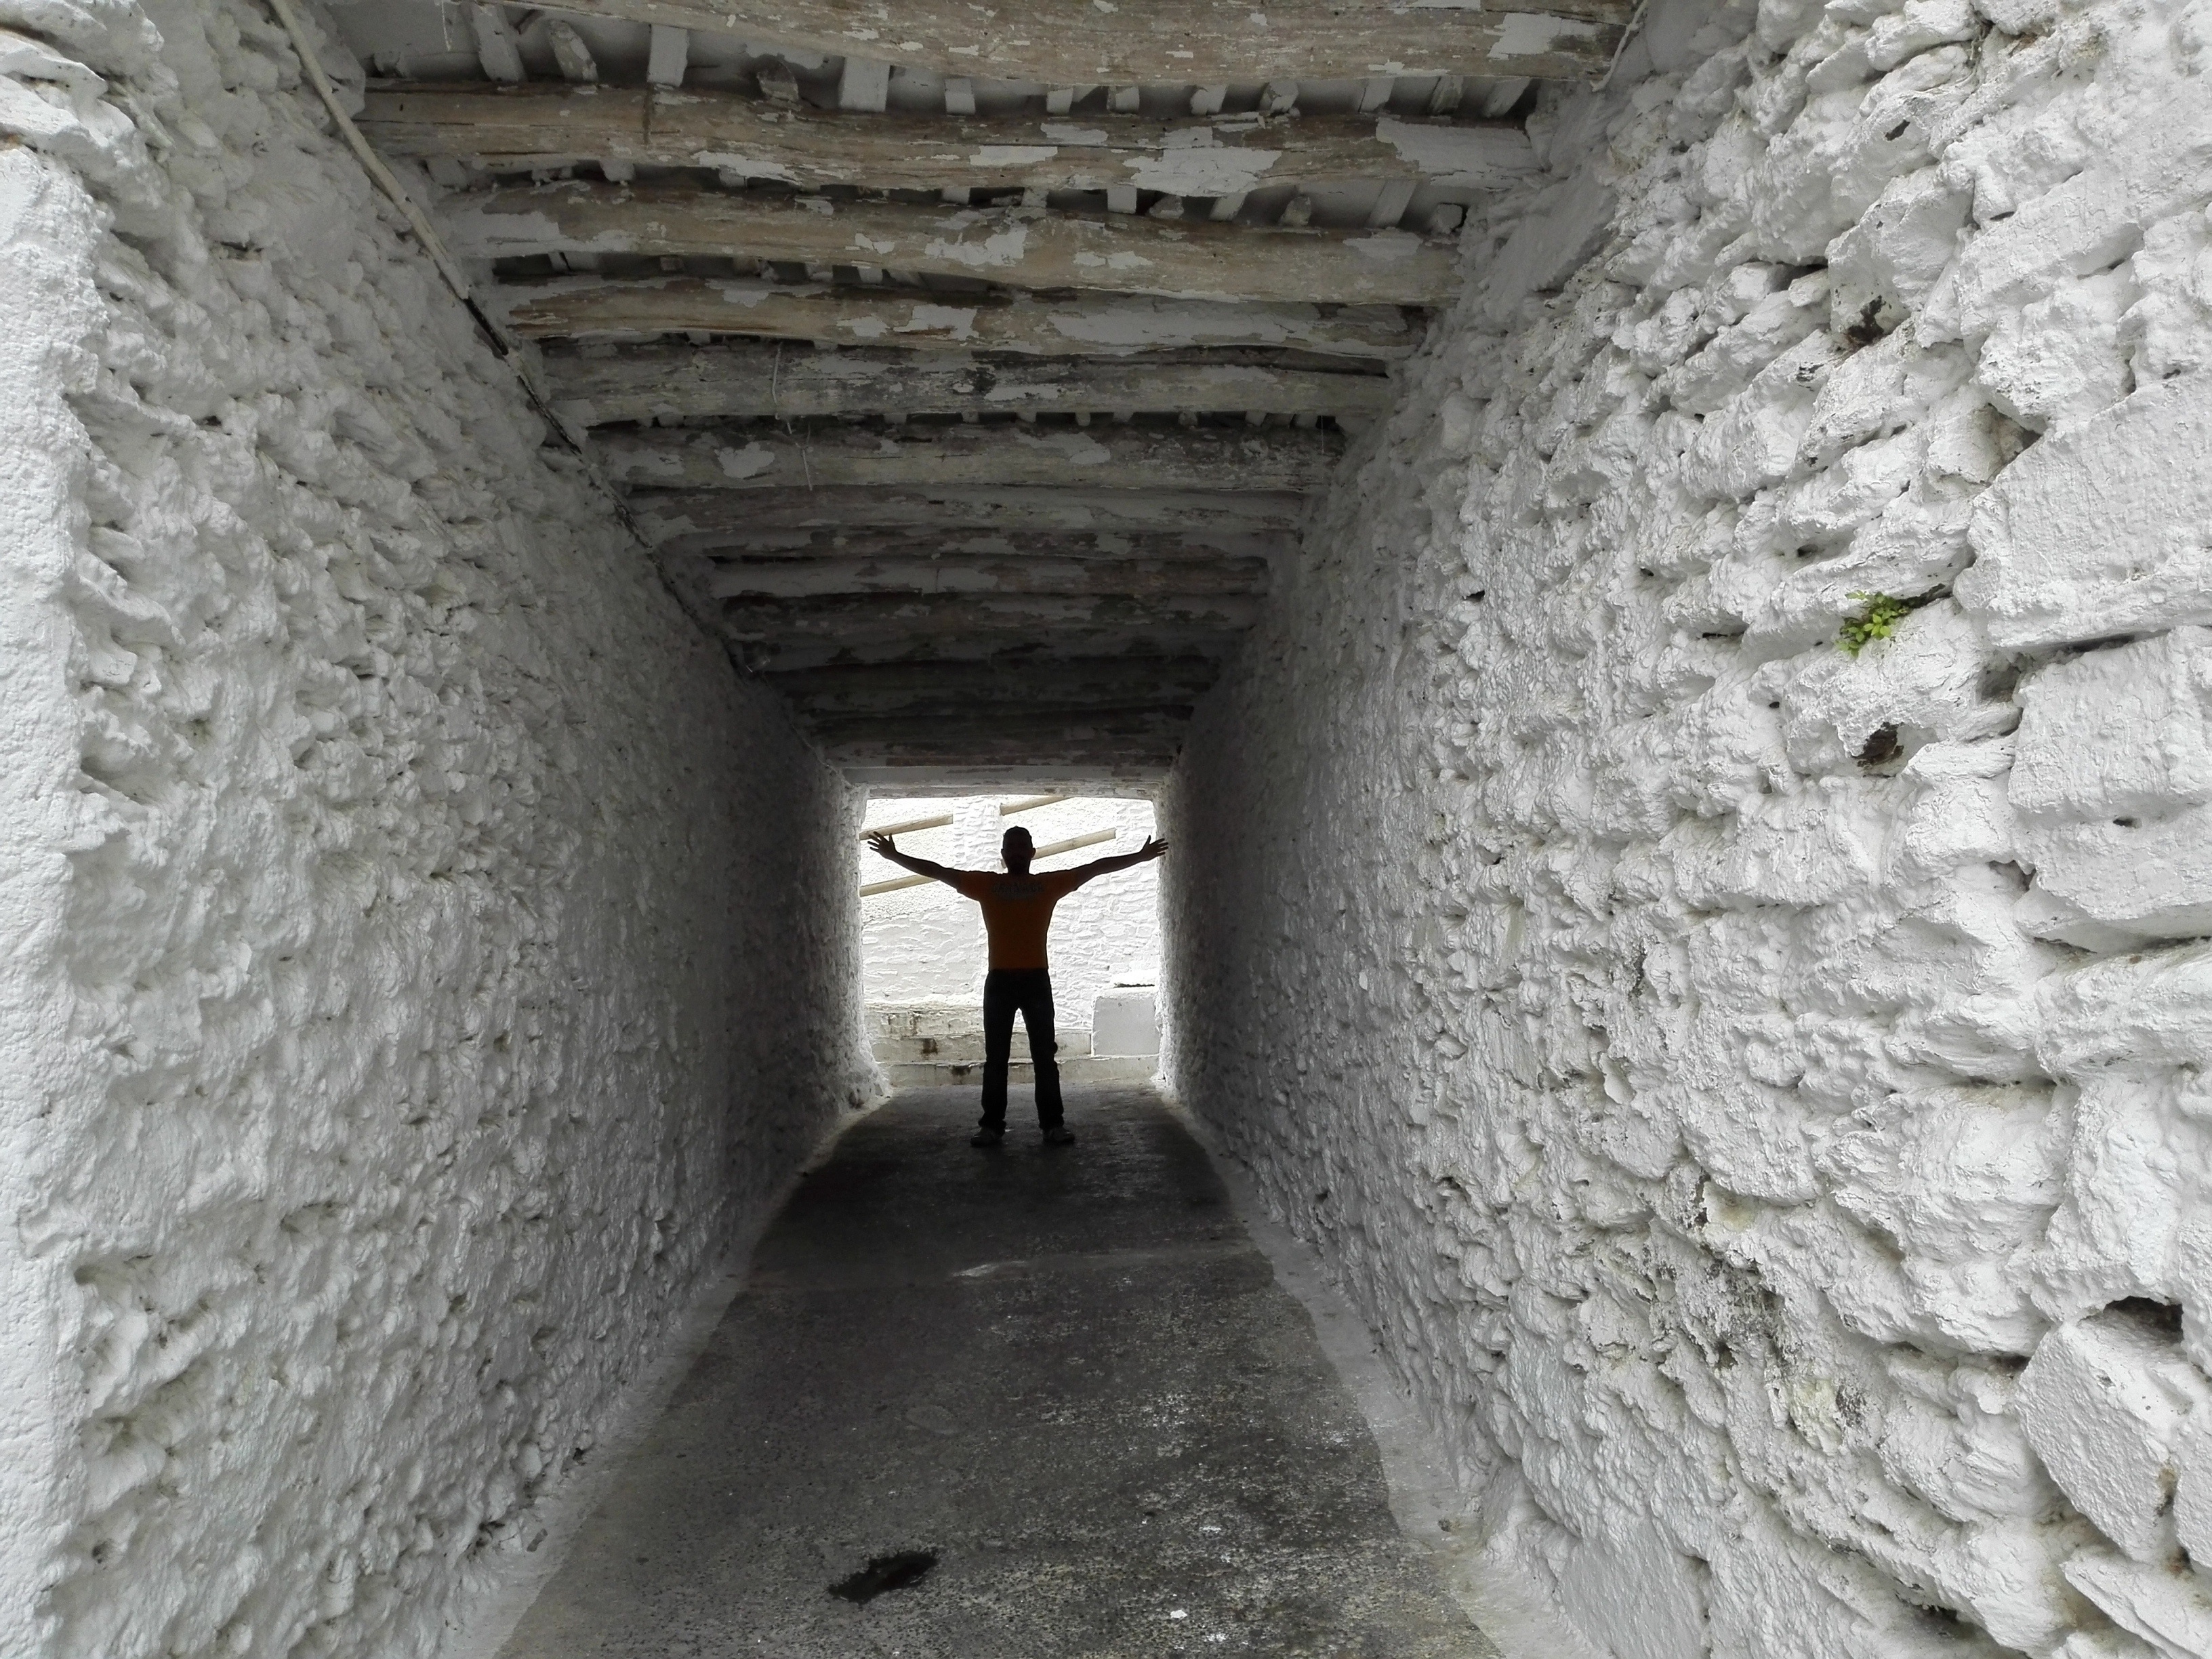
wall, fortification, temple, ruins, infrastructure, granada, rural tourism, alpujarra, ancient history